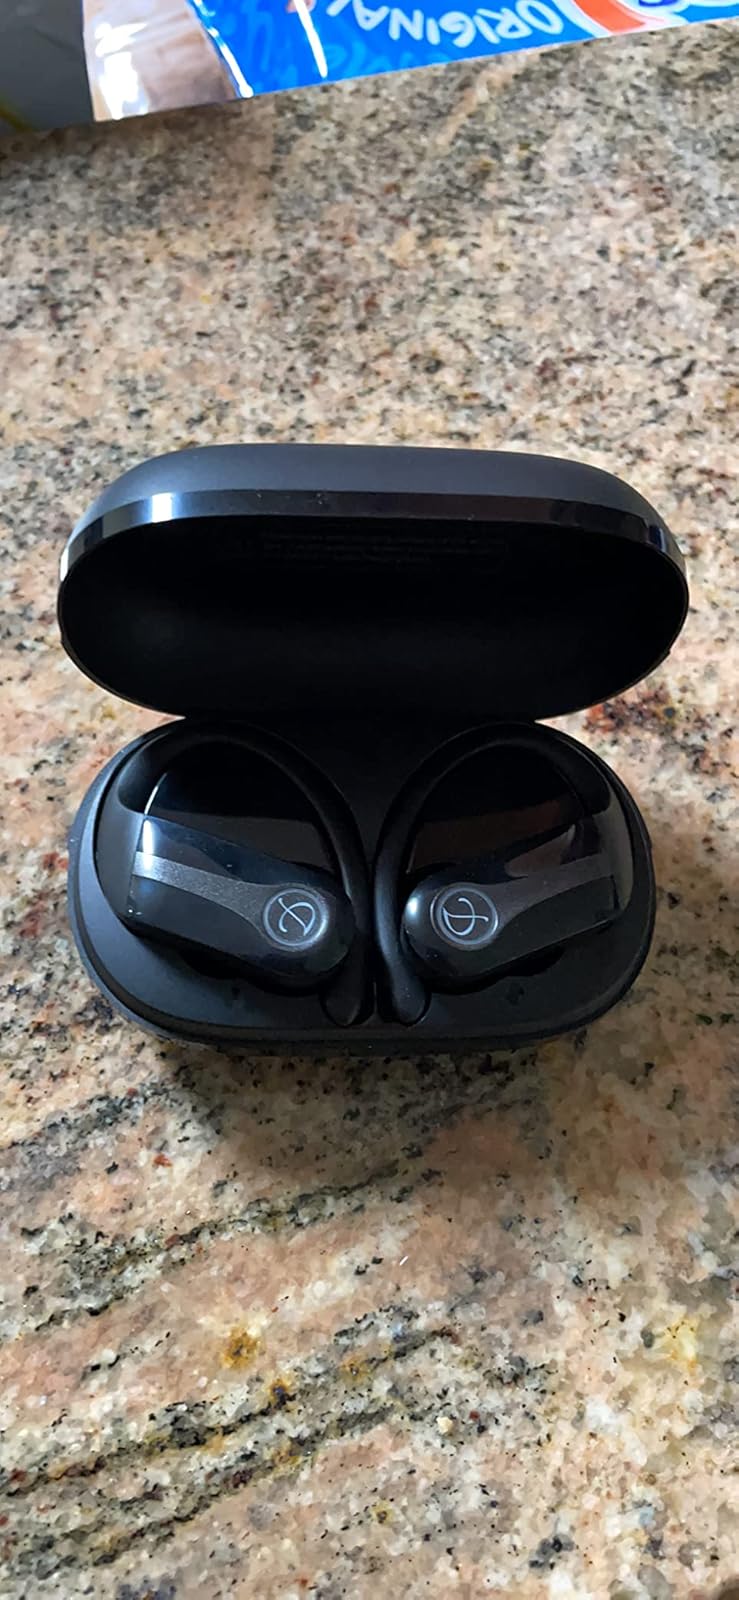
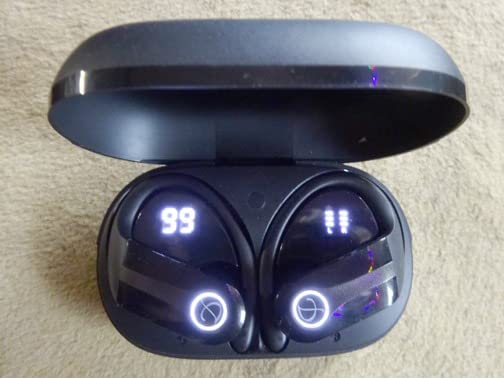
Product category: earbuds
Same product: yes